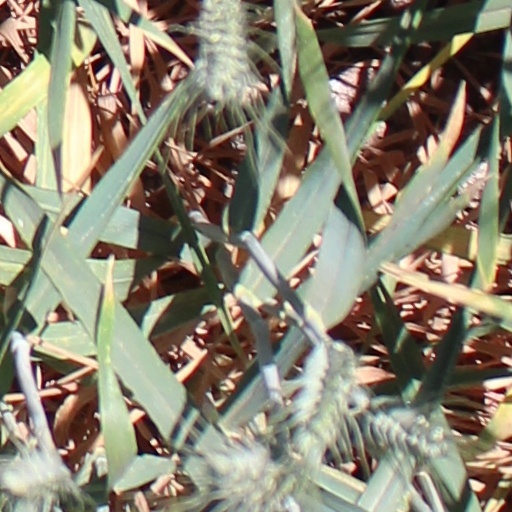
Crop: wheat